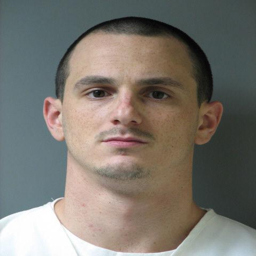
police are searching for missing a man